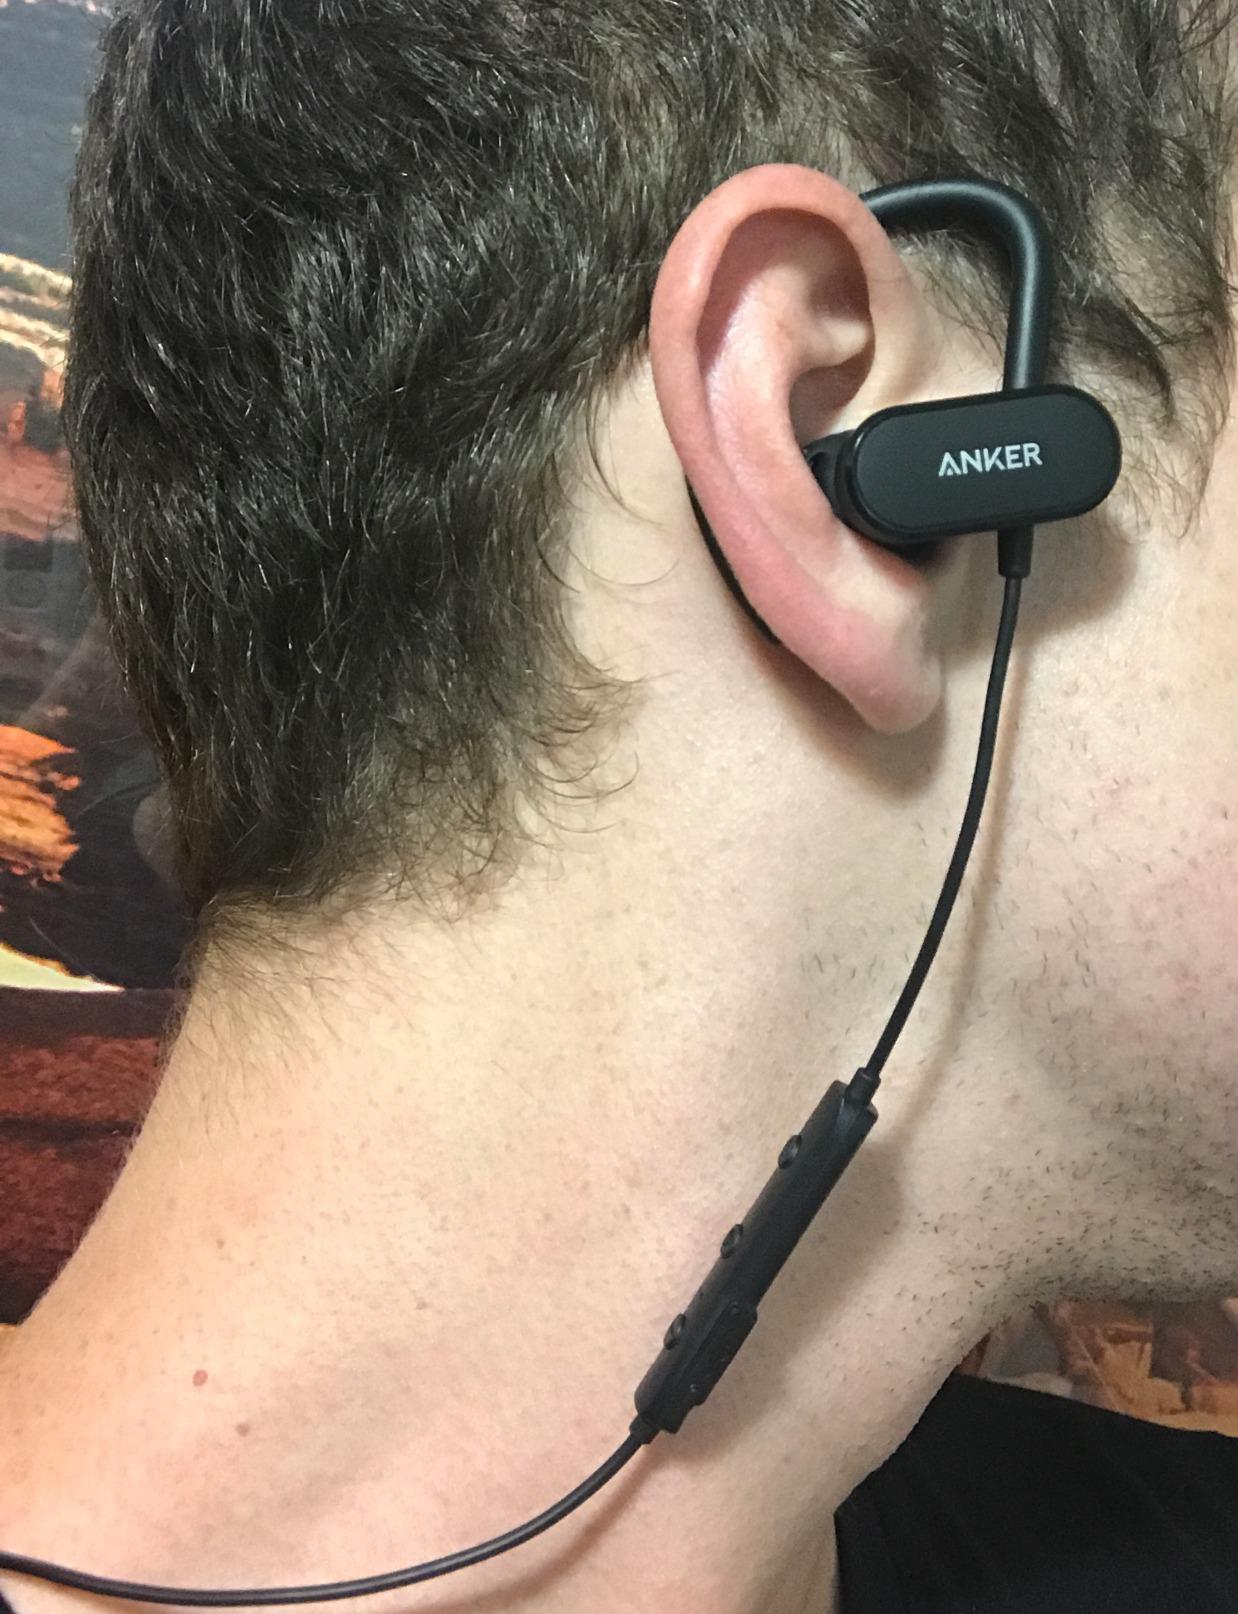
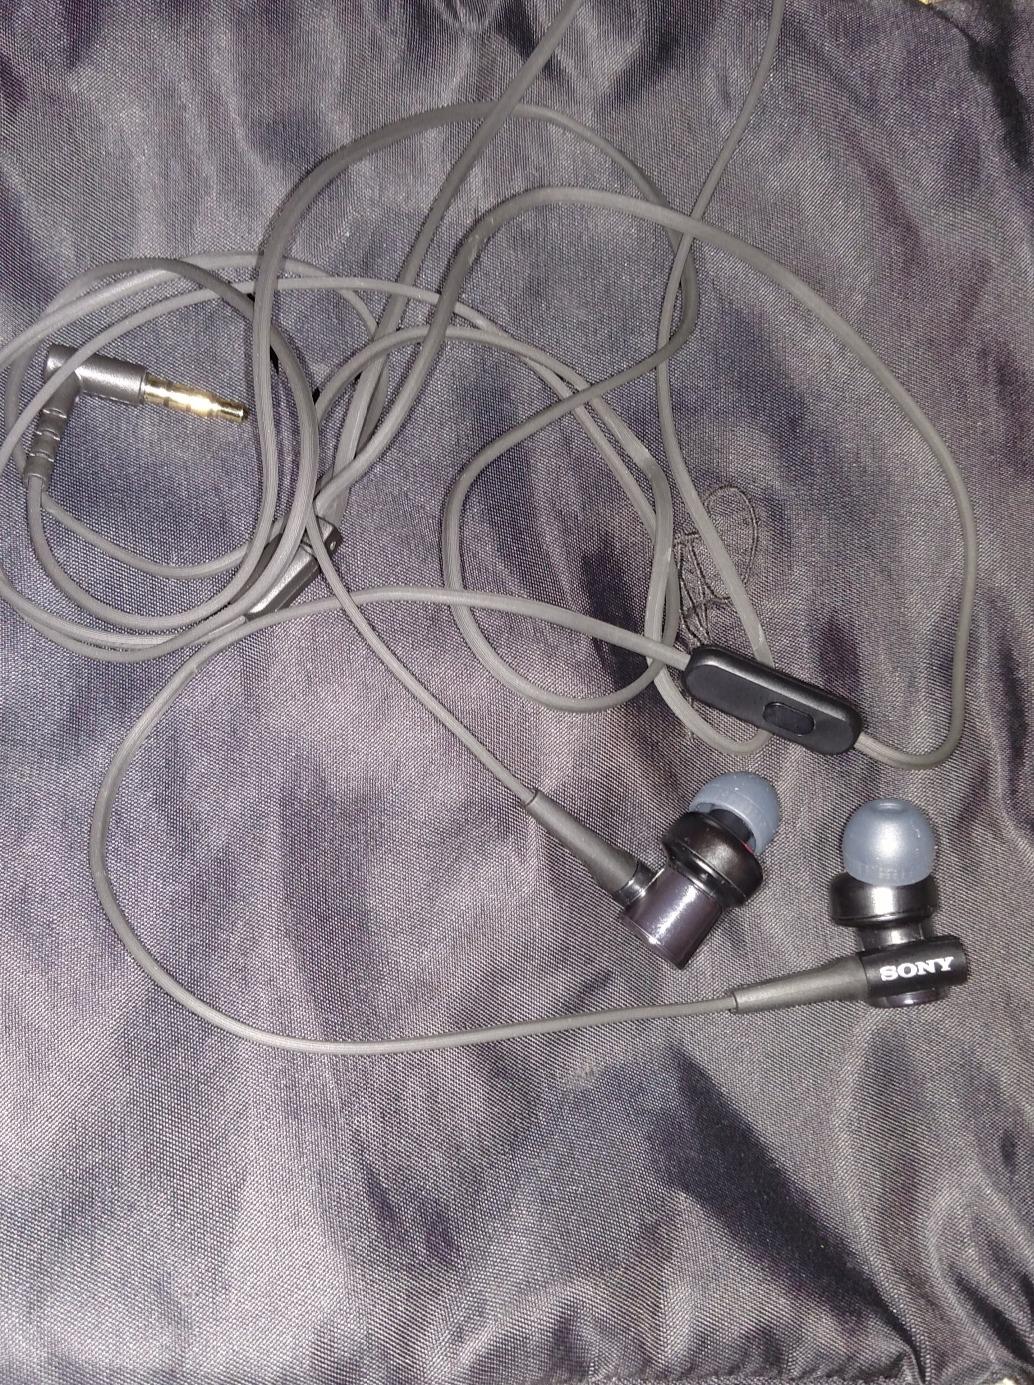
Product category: headphones
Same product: no